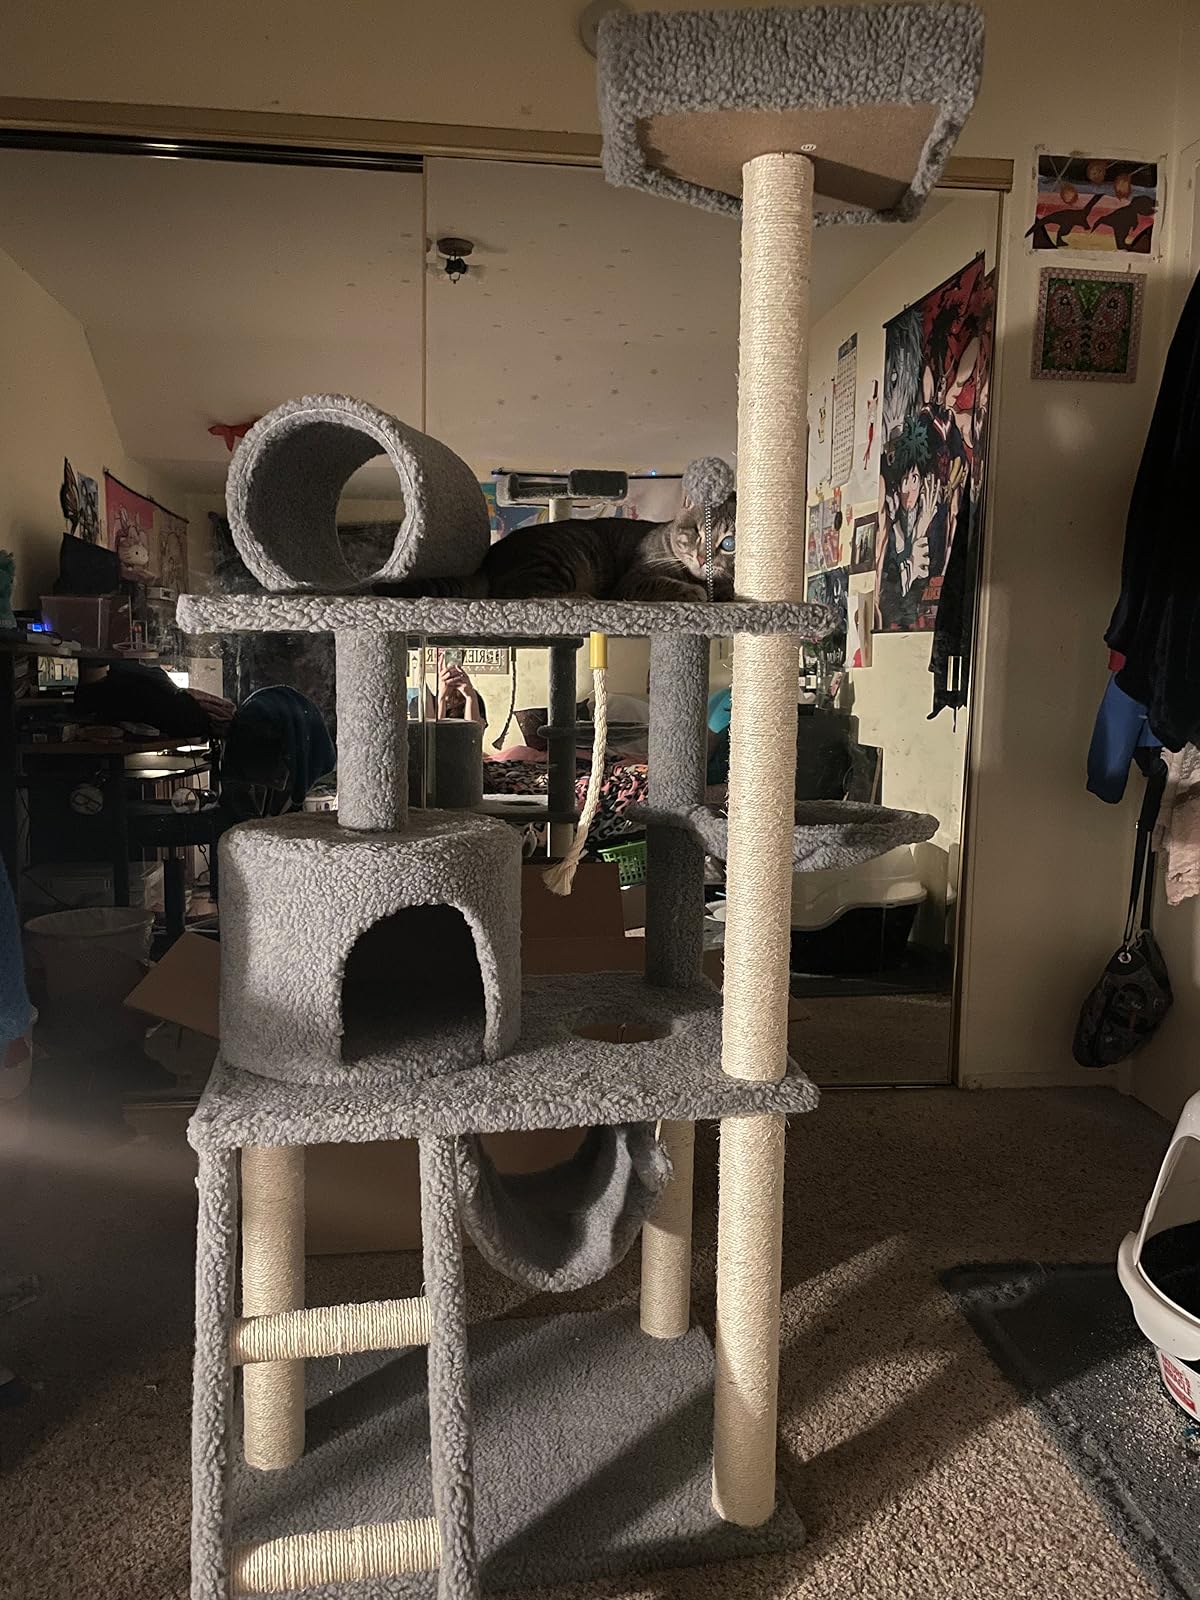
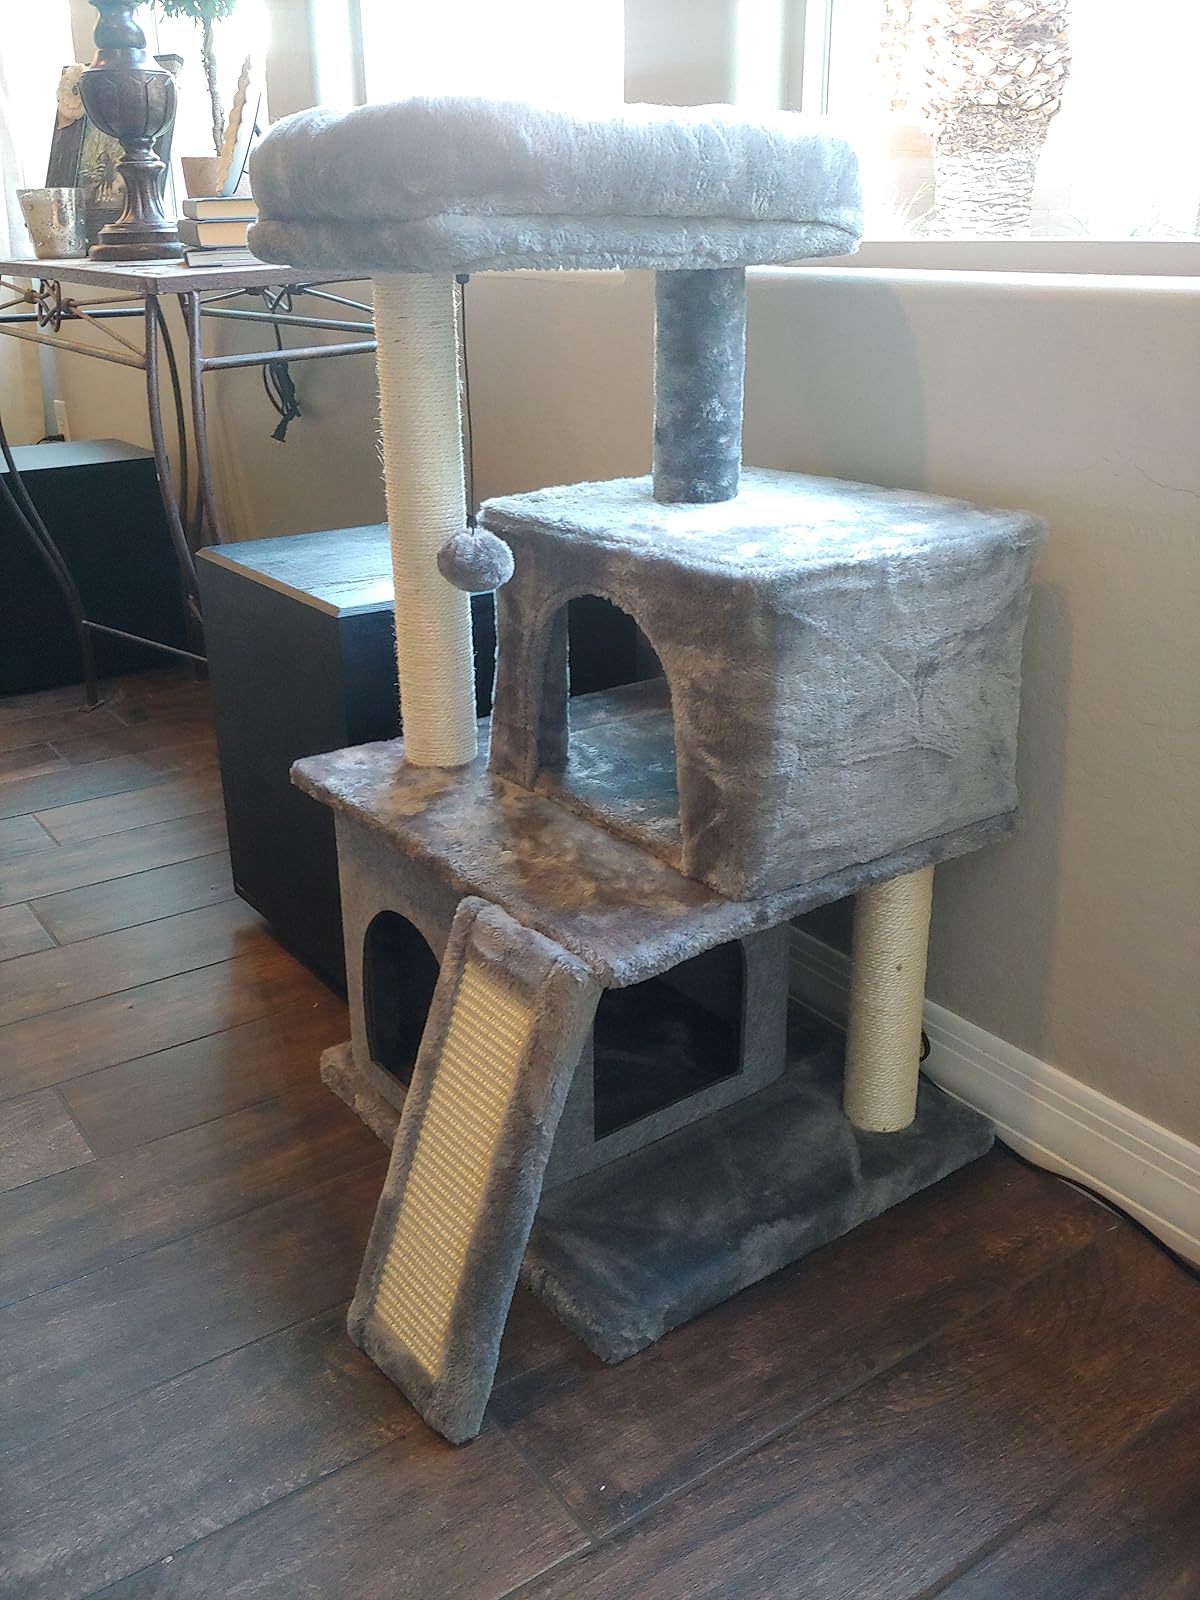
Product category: items_cat tree
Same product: no